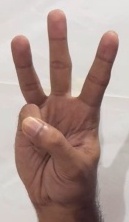
ASL sign: 6